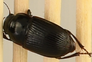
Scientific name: Euryderus grossus
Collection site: Central Plains Experimental Range NEON (CPER), plot CPER_003